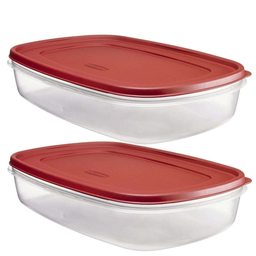
Label: plastic